Hyperloop

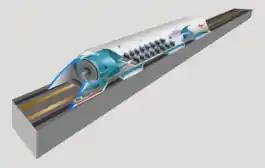

Hyperloop is a proposed high-speed transportation system for both passengers and freight. The concept was published by entrepreneur Elon Musk in a 2013 white paper, where the hyperloop was described as a transportation system using capsules supported by an air-bearing surface within a low-pressure tube. Hyperloop systems have three essential elements: tubes, pods, and terminals. The tube is a large, sealed low-pressure system (typically a long tunnel). The pod is a coach at atmospheric pressure that experiences low air resistance or friction inside the tube using magnetic propulsion (in the initial design, augmented by a ducted fan). The terminal handles pod arrivals and departures. The hyperloop, in the form proposed by Musk, differs from other vactrains by relying on residual air pressure inside the tube to provide lift from aerofoils and propulsion by fans; however, many subsequent variants using the name "hyperloop" have remained relatively close to the core principles of vactrains.